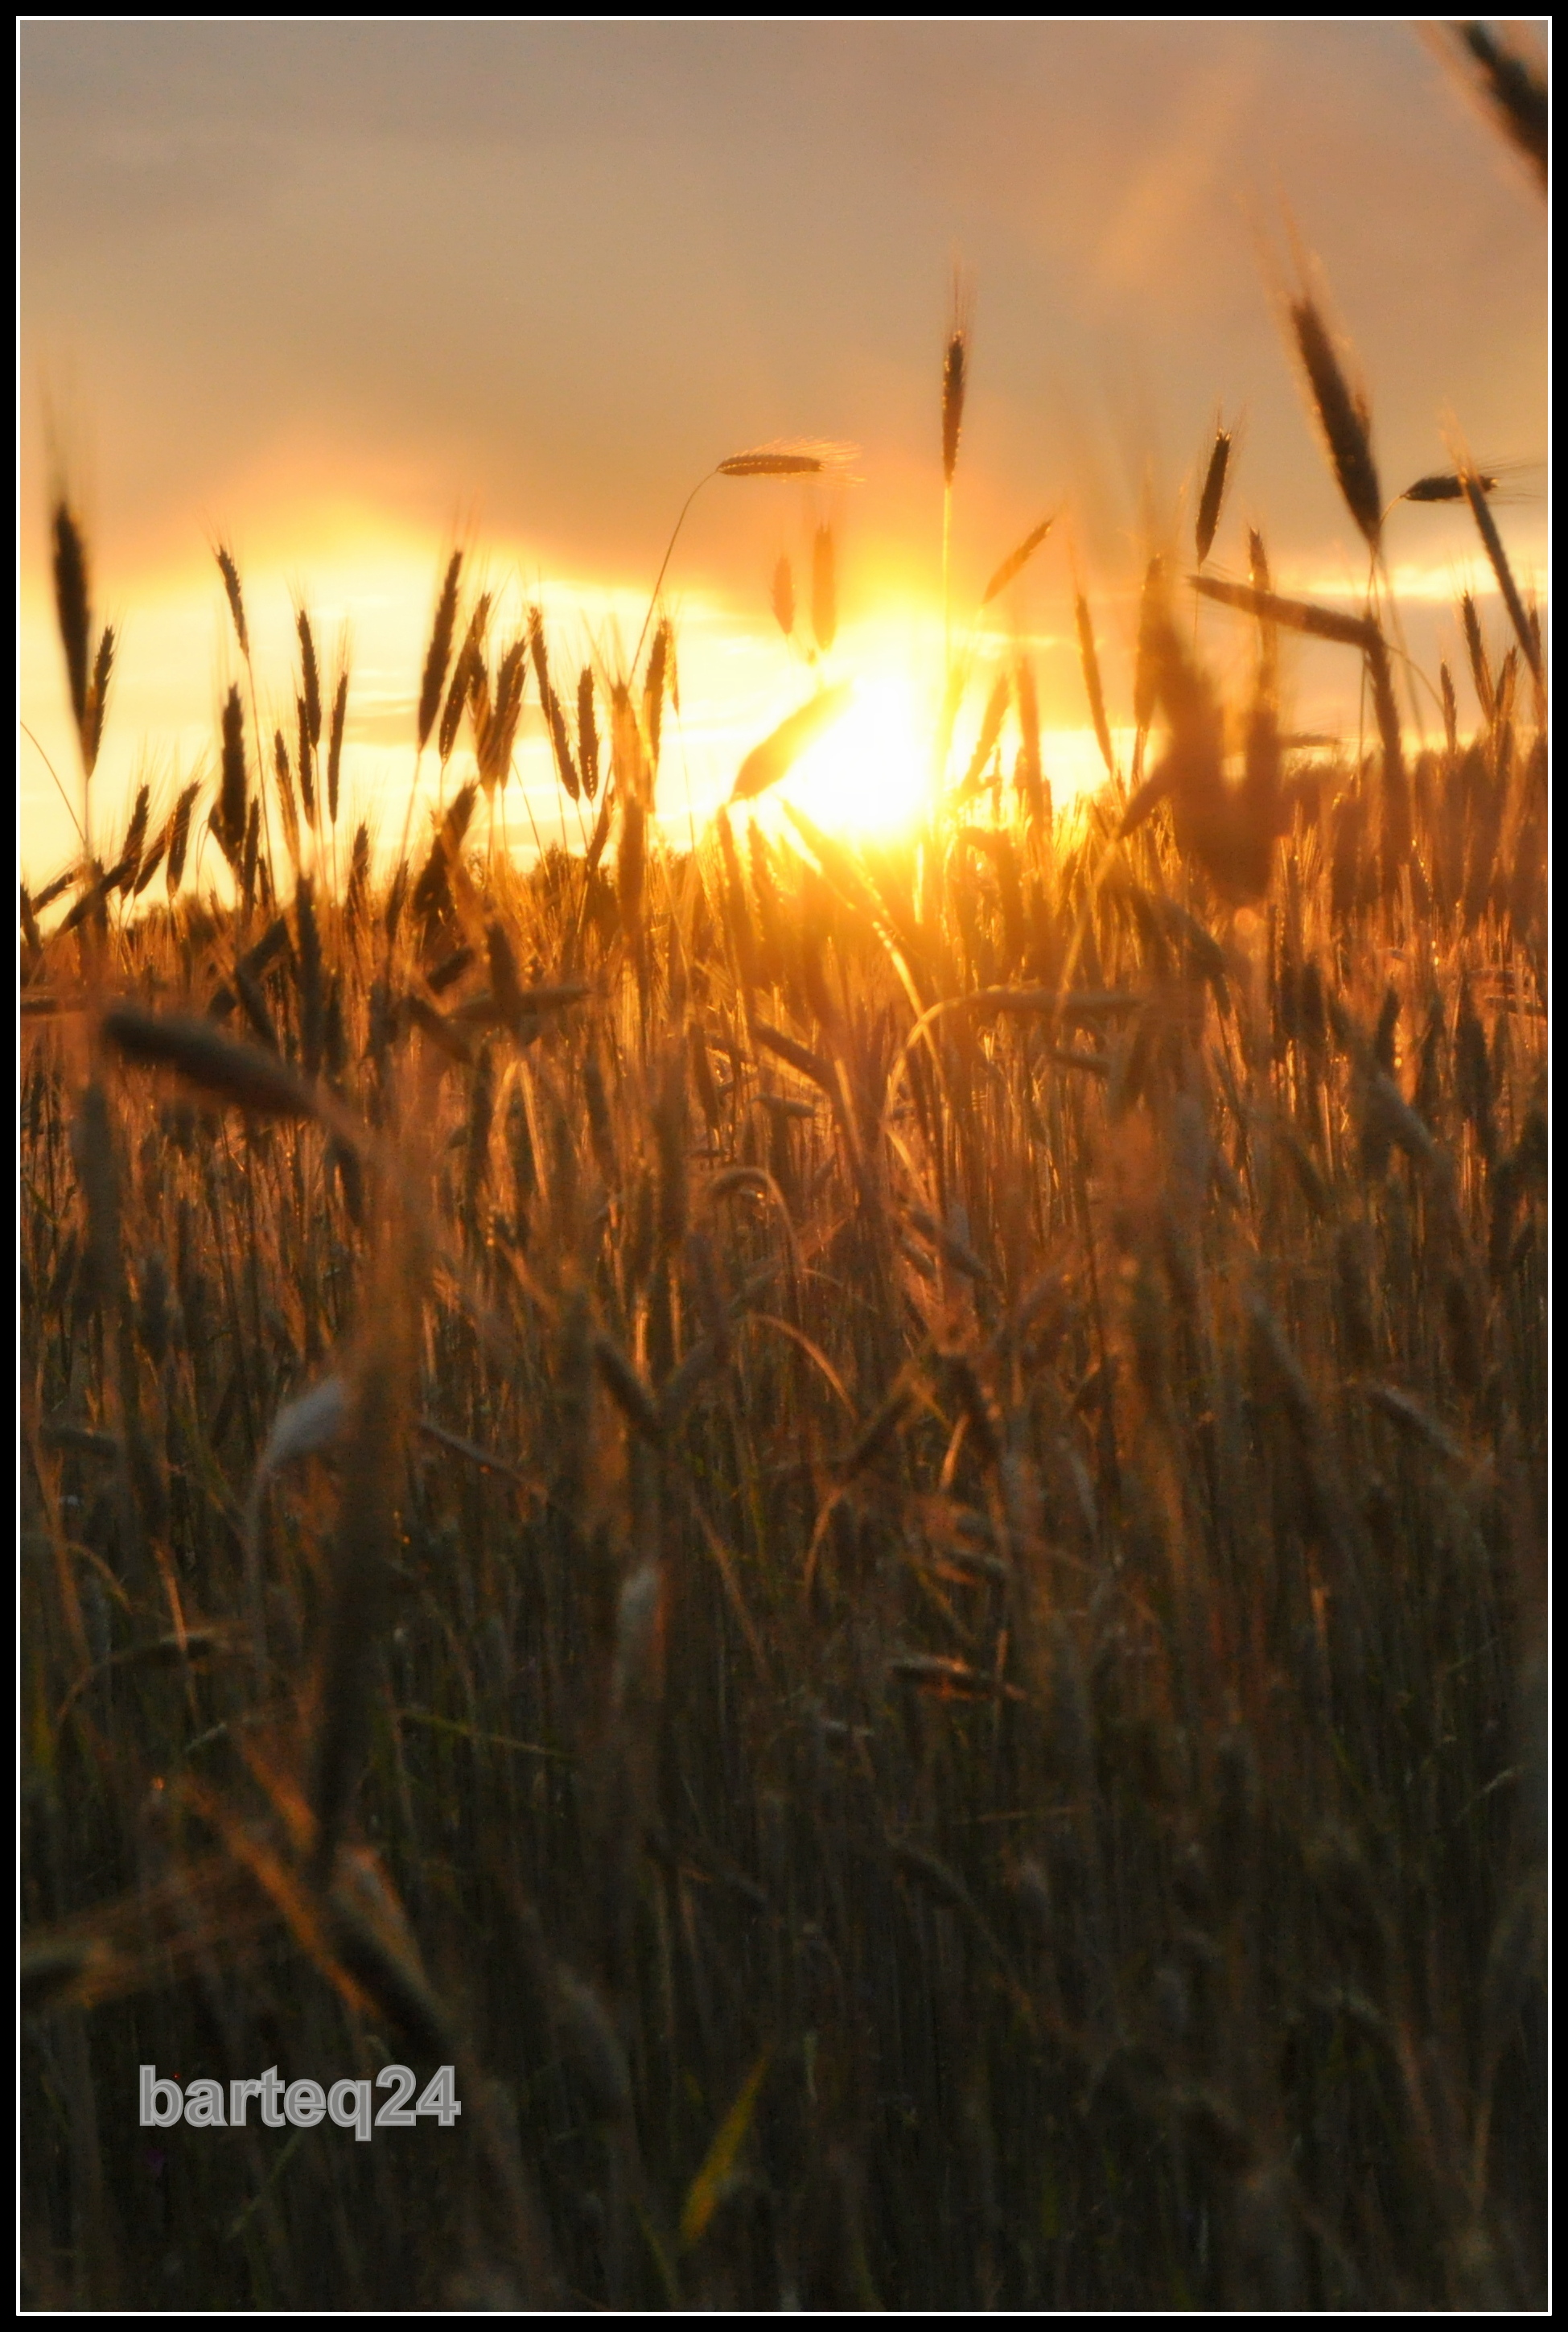
sunset, sunlight, morning, flower, europe, crop, poland, europa, polska, mazovia, mazowsze, stupsk, modern art, m awa, grass family